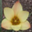
Label: tulip